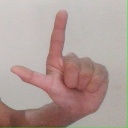
अक्षर: ल